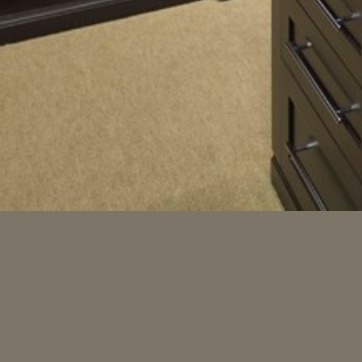
Material: carpet